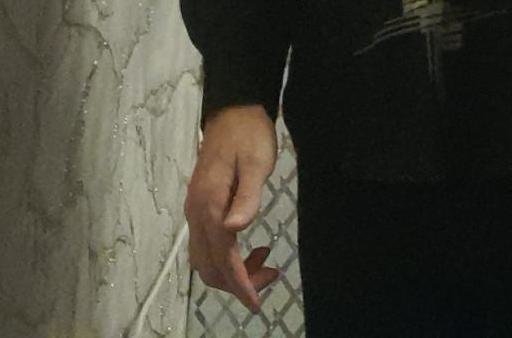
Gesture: no_gesture